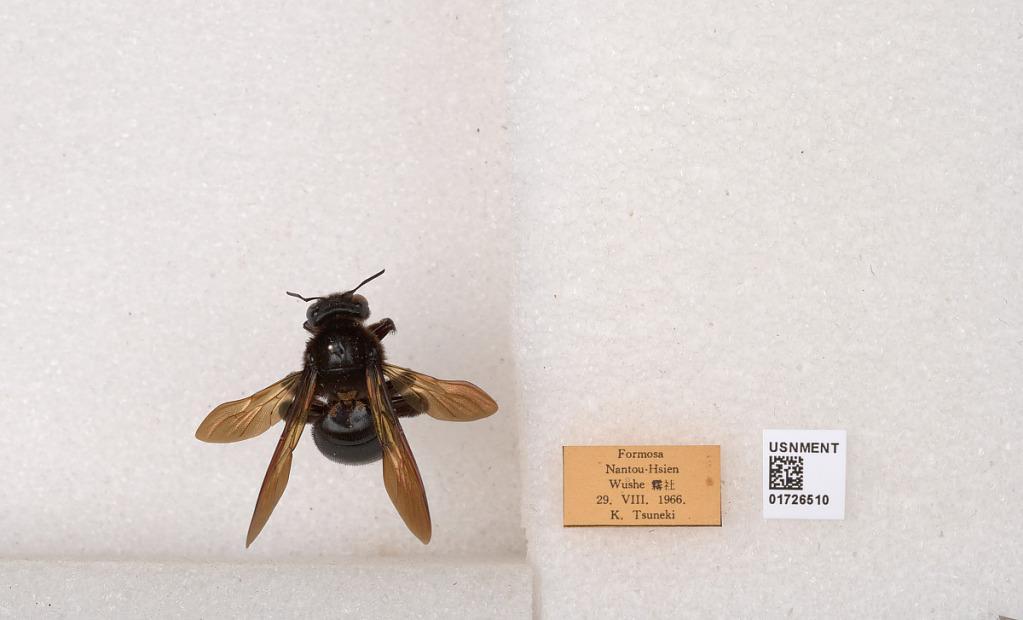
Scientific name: Xylocopa (Biluna) tranquebarorum formosana Matsumura
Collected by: K. Tsuneki
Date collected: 1966-8-29
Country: Taiwan
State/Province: Taiwan
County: Nantou
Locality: Wushe